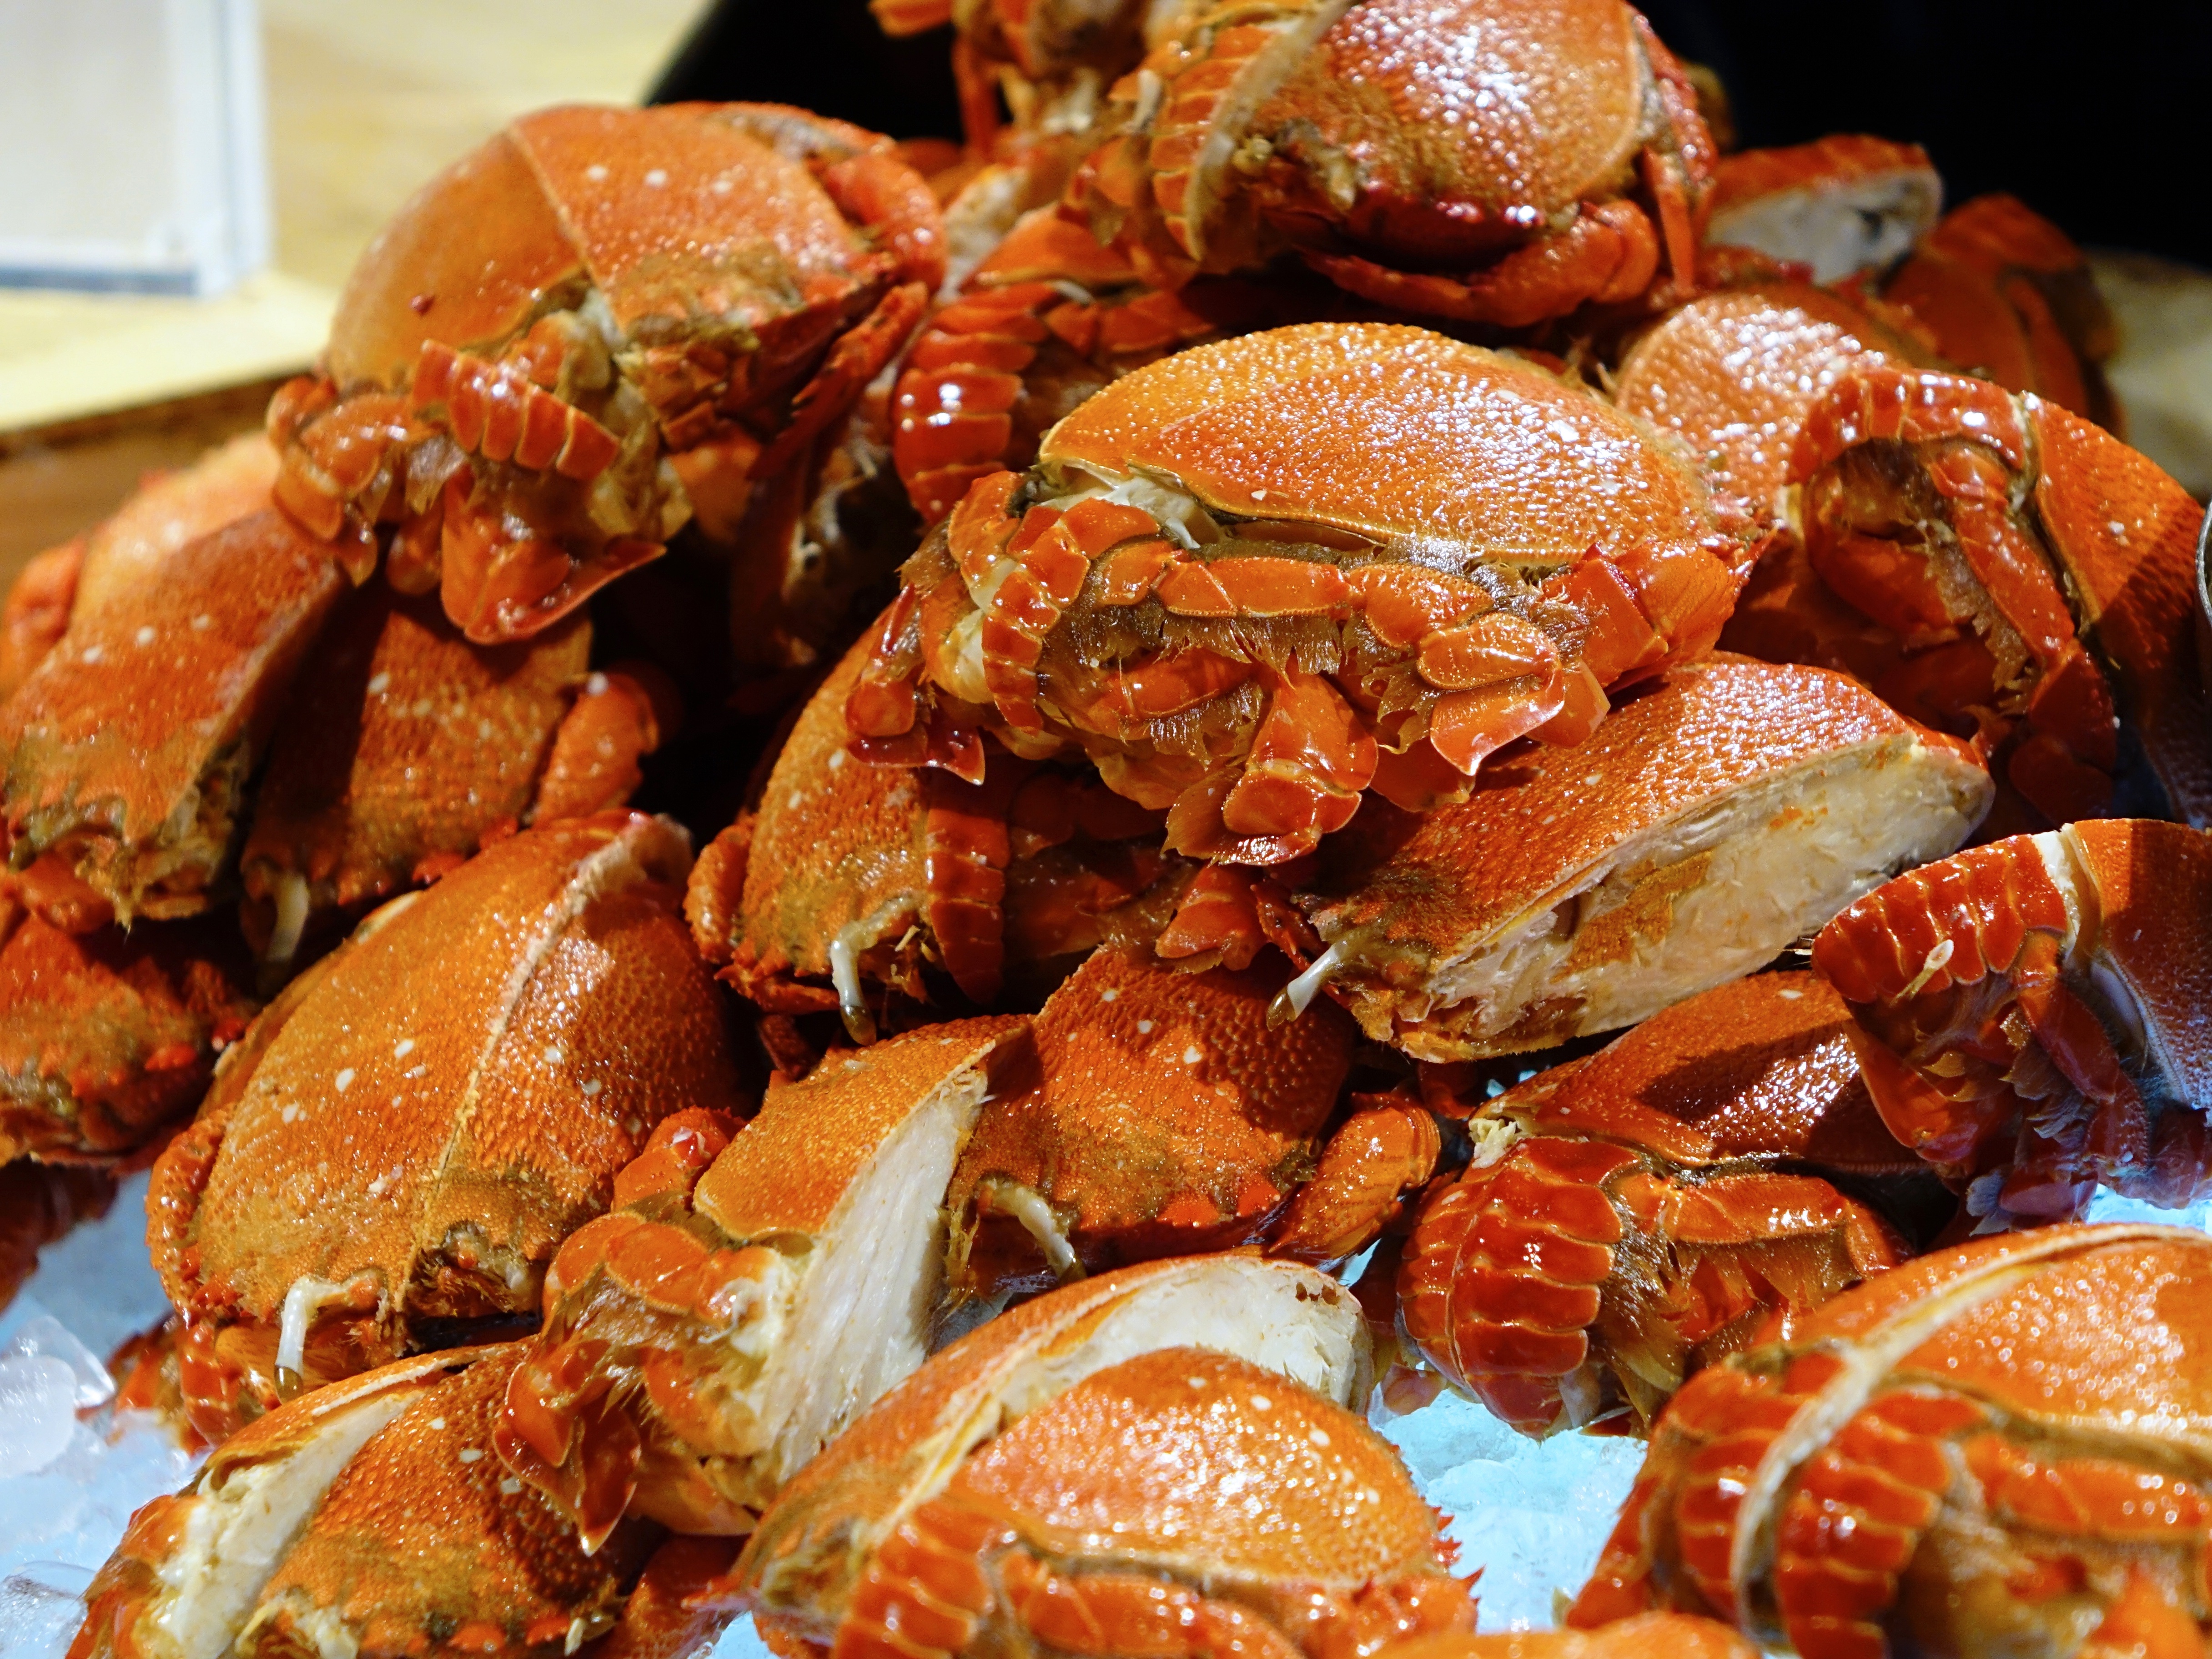
sea, cold, restaurant, ice, dish, food, produce, seafood, fish, crab, claw, shell, invertebrate, crustacean, crabs, decapoda, animal source foods, dungeness crab, seafood boil, dendrobranchiata